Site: brandenburg
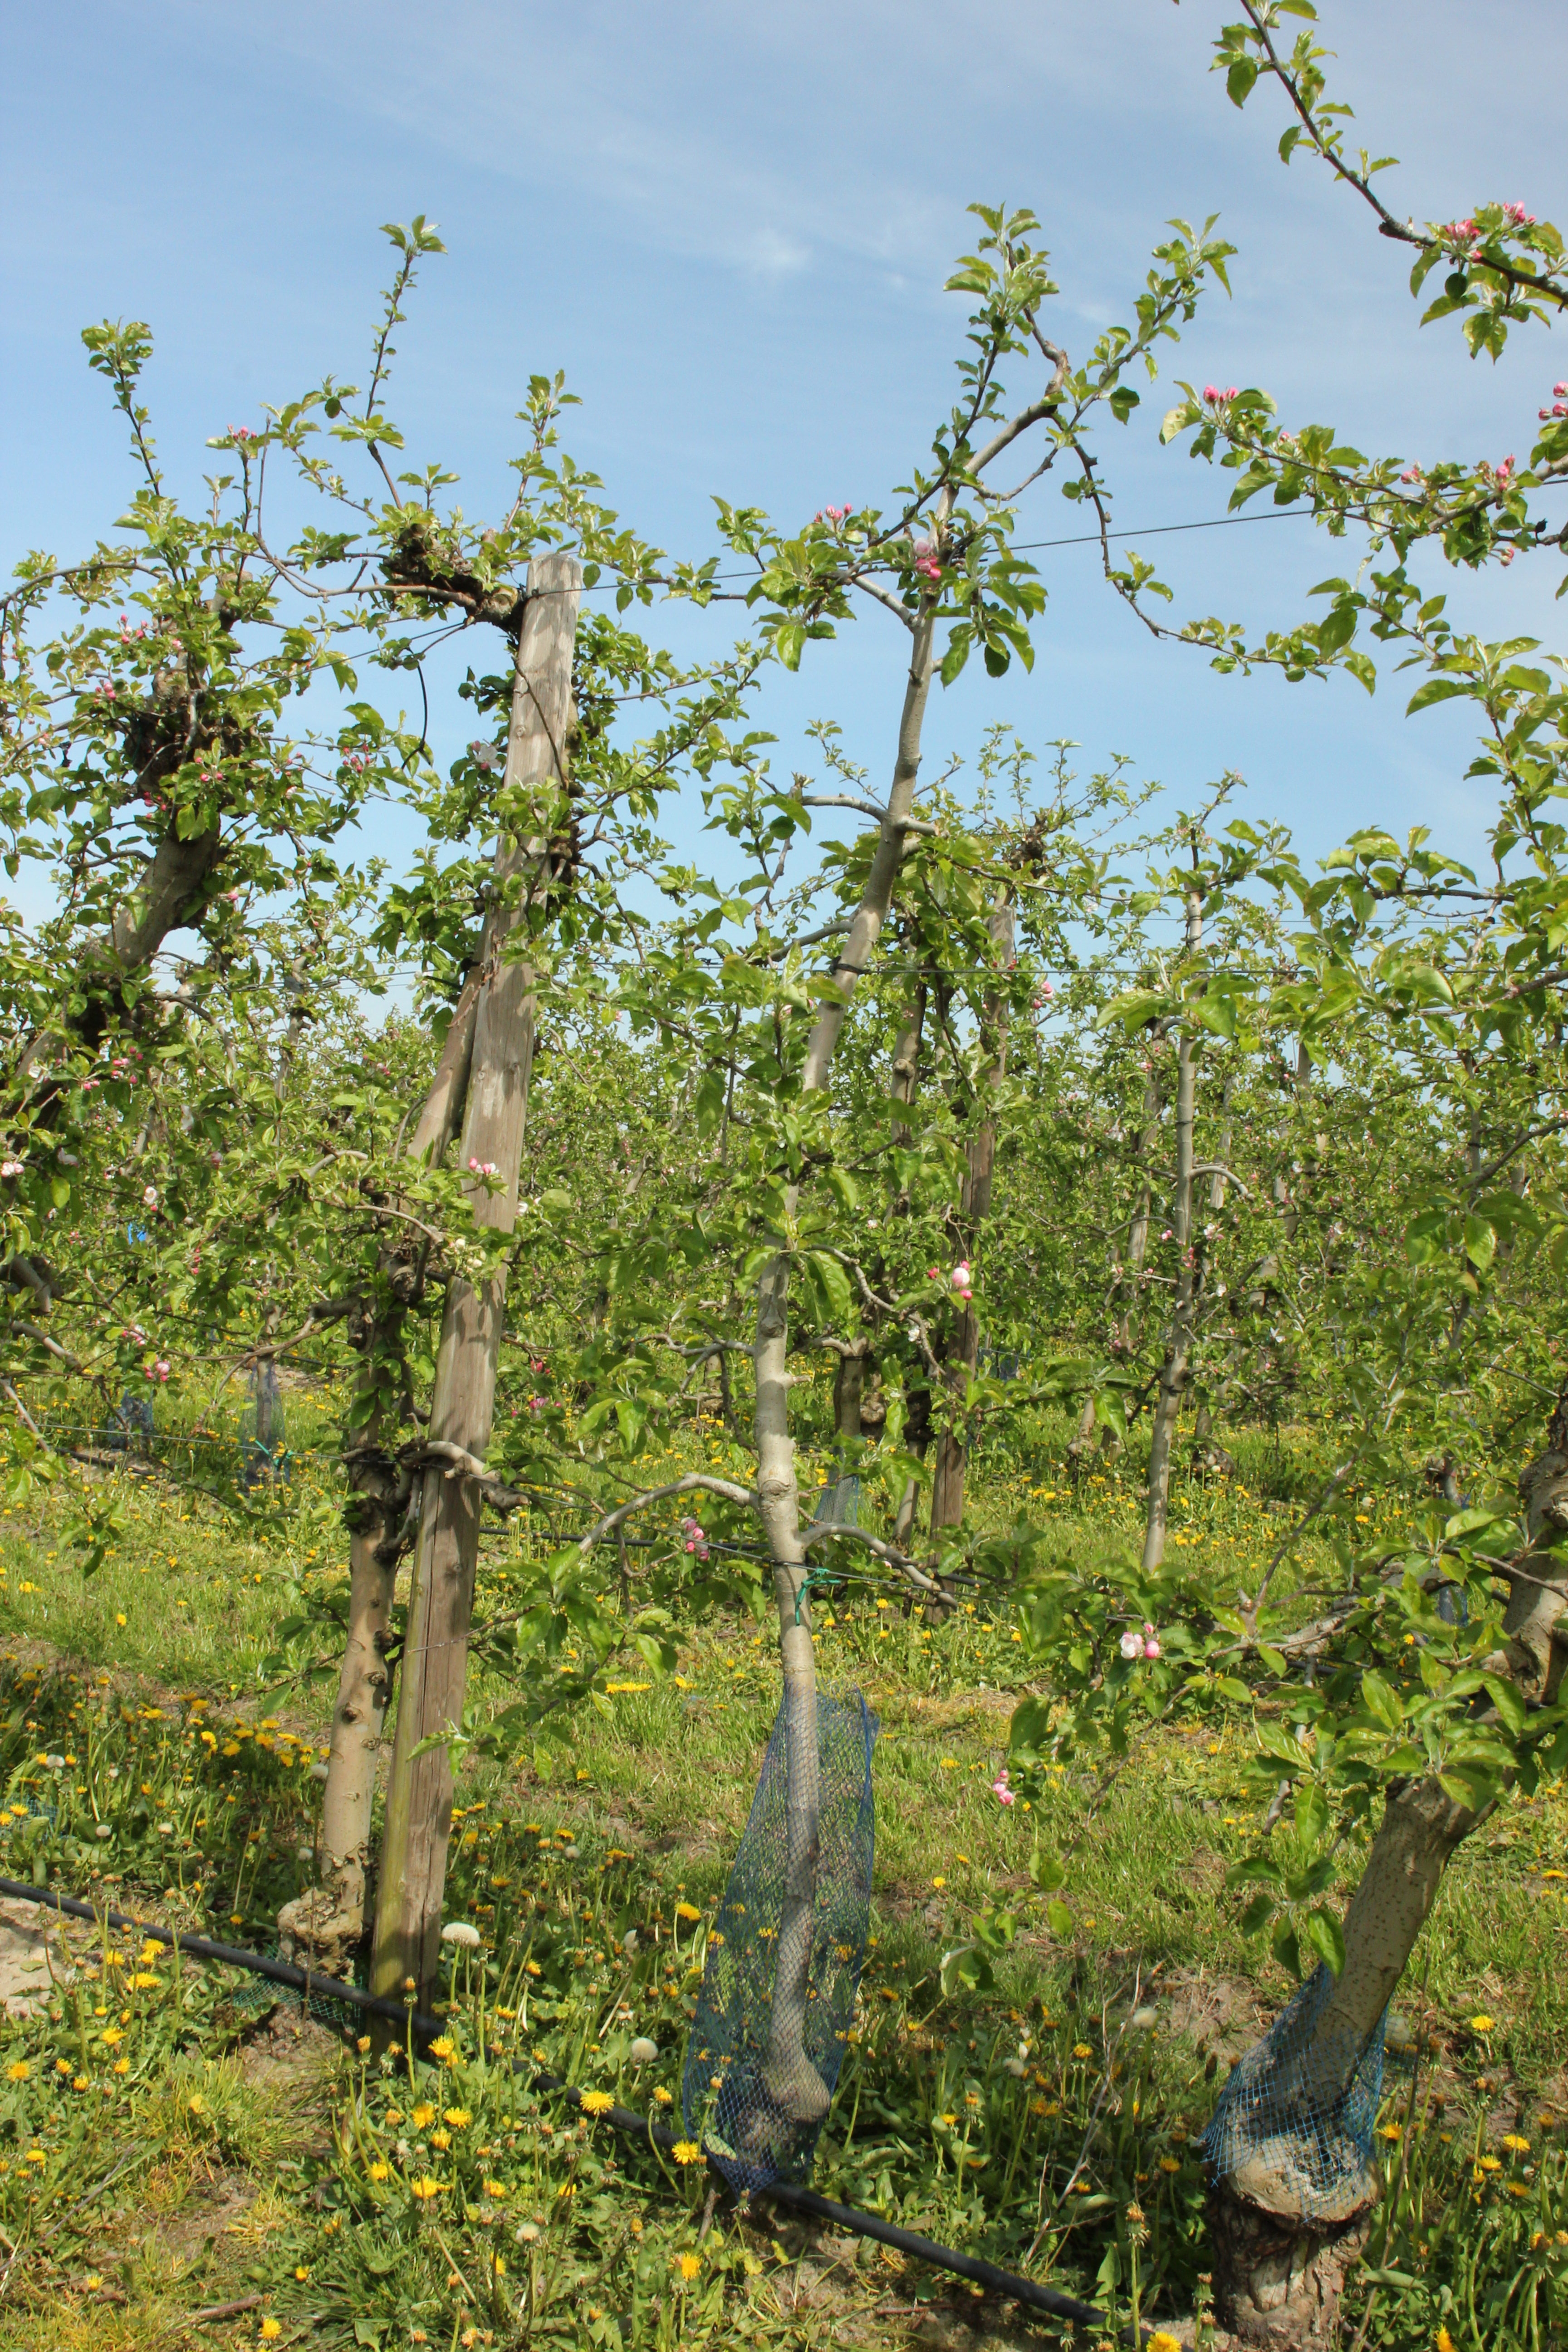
Growth stage (BBCH 60): Flowering